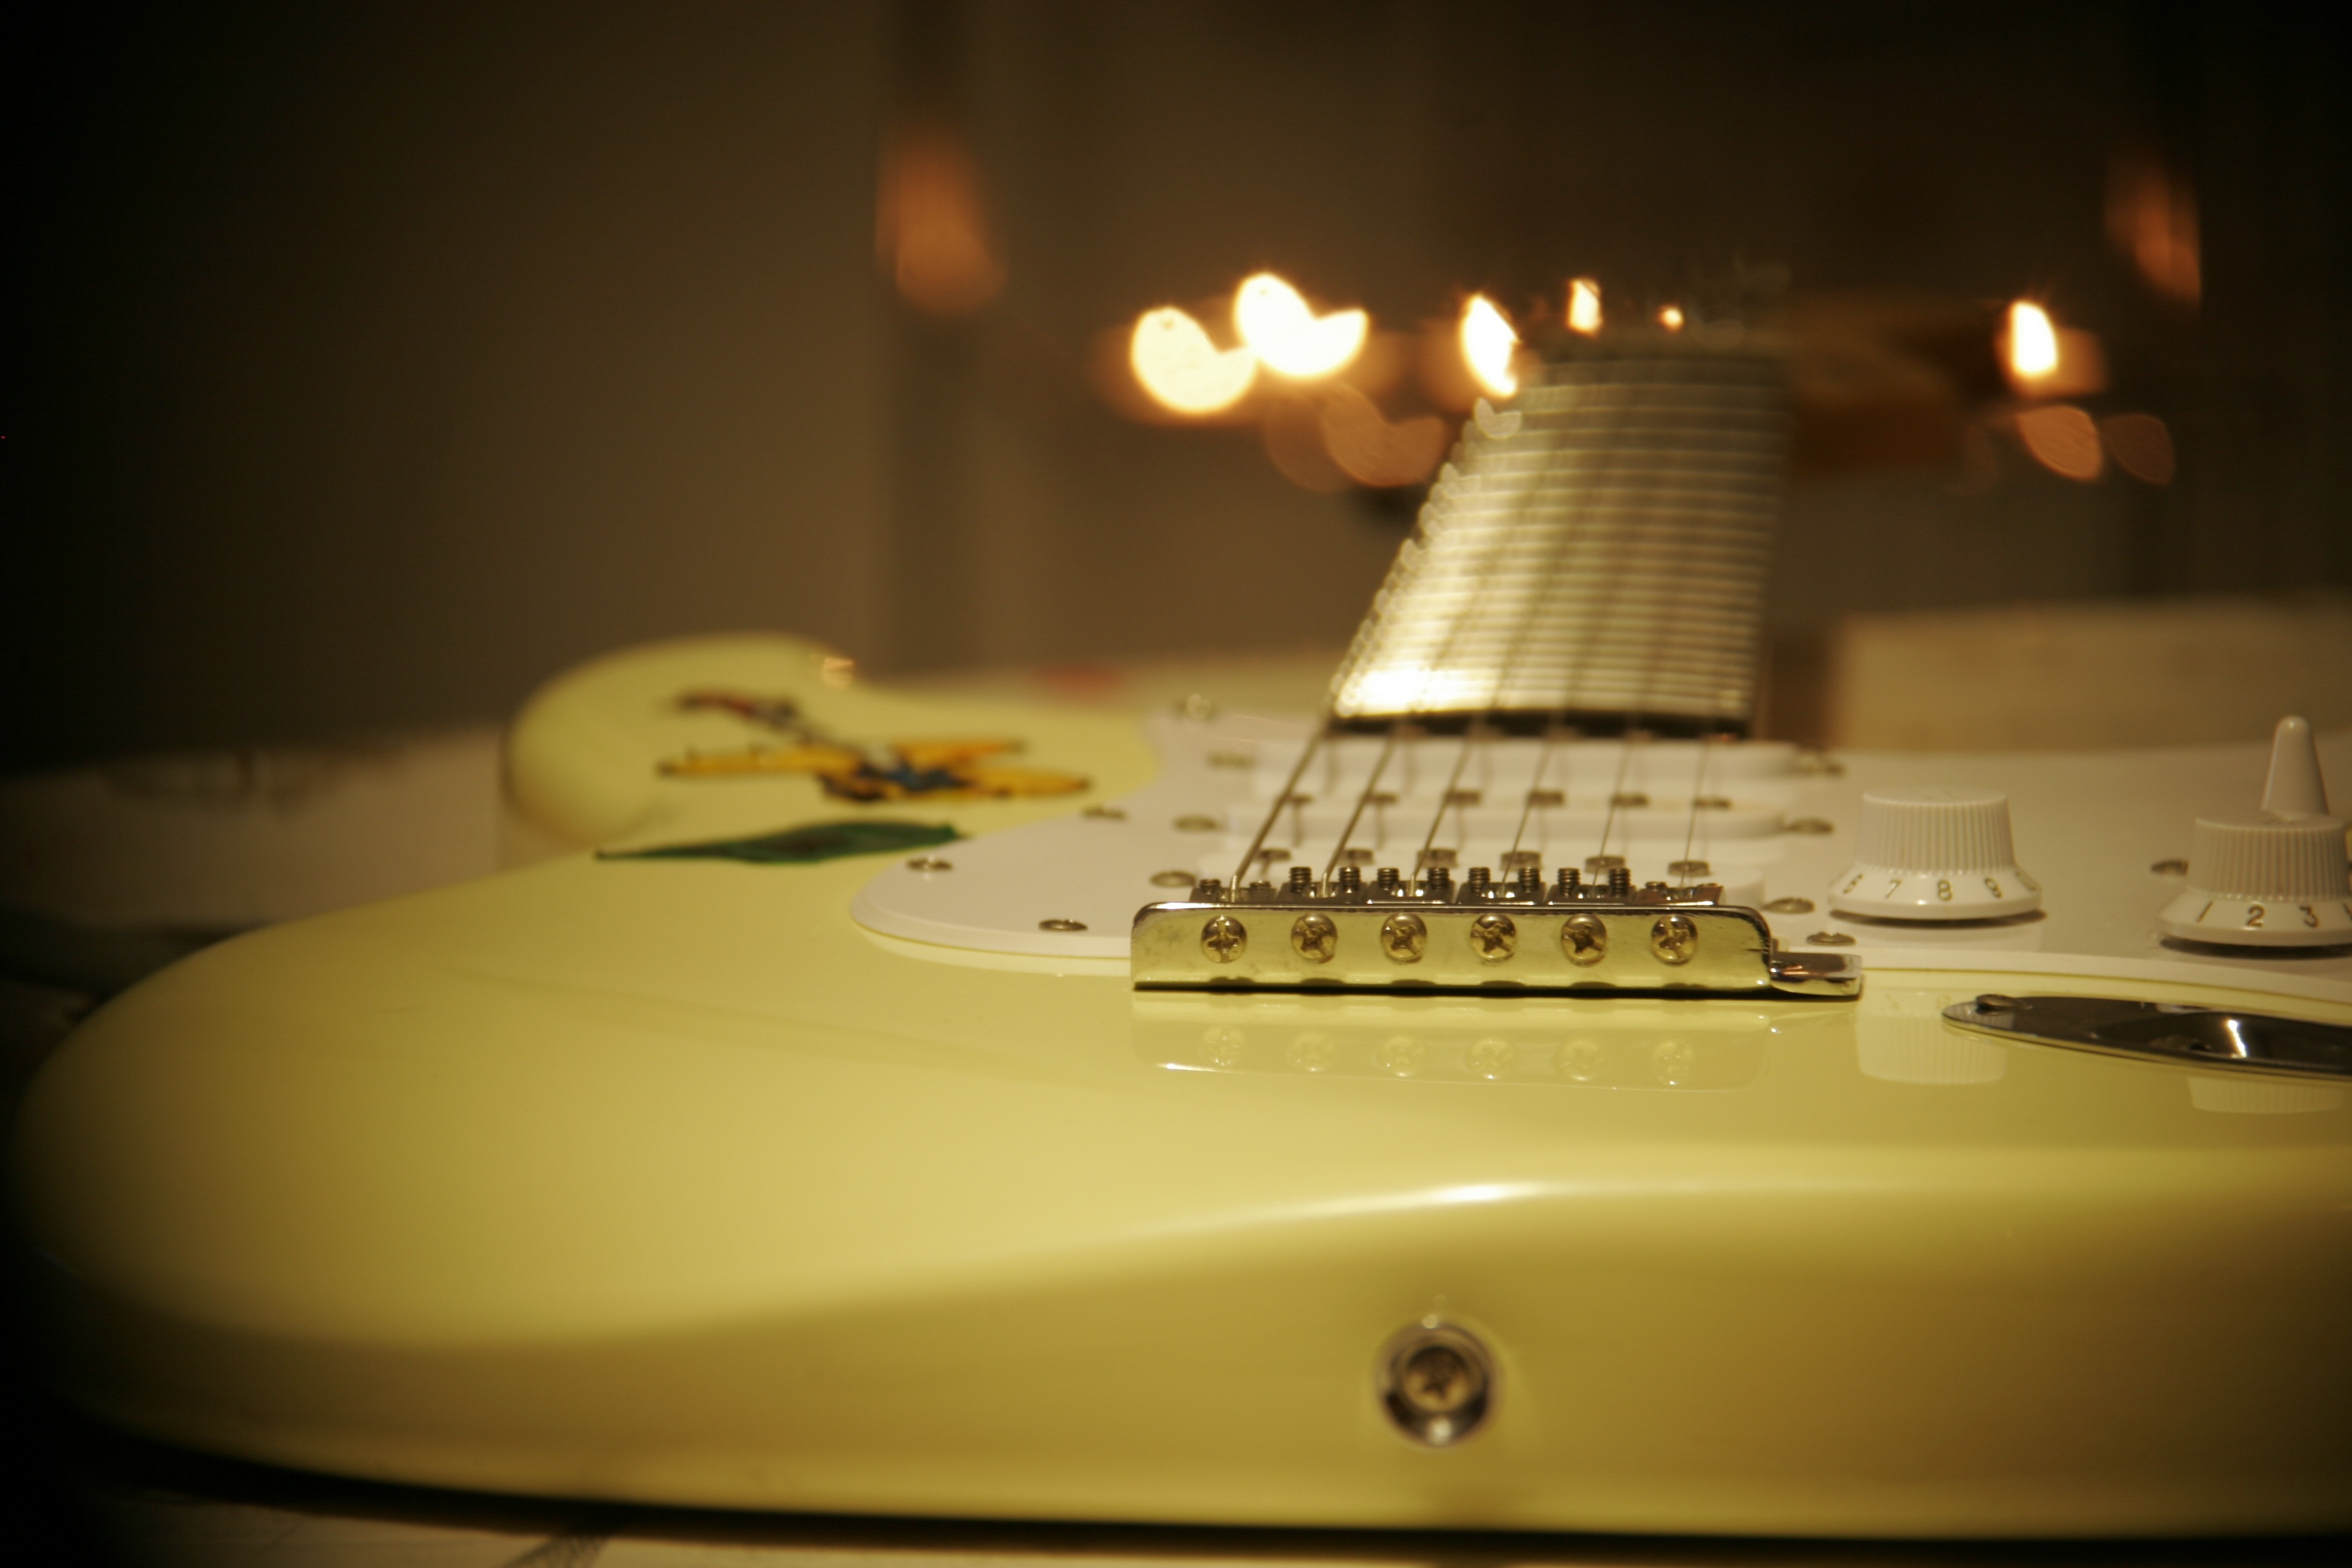
music, light, white, guitar, silence, yellow, lighting, shape, string instrument, guitara, plucked string instruments